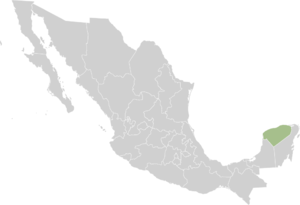
Yucatán (delstat)
Yucatán
Yucatán er navnet på en af Mexicos 31 stater og befinder sig på den nordlige del af Yucatán-halvøen. Den grænser op til de mexicanske stater Campeche mod sydvest og Quintana Roo mod øst og sydøst, samt den Mexicanske Golf mod nord og vest. Statens areal er 43.257 km² og den havde i 2003 et indbyggertal på 1.700.400. Hovedstaden hedder Mérida. ISO 3166-2-koden er MX-YUC.